Tyrhaug Lighthouse

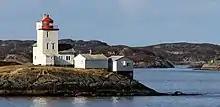
Tyrhaug Lighthouse

Tyrhaug Lighthouse (historical: "Kyrhaug") is a coastal lighthouse located in Smøla Municipality, Møre og Romsdal county, Norway. It sits in the Edøyfjorden on the islet of Ringholmen, east of the island of Edøya, off the southeast coast of the main island of Smøla. The lighthouse is only accessible by boat.